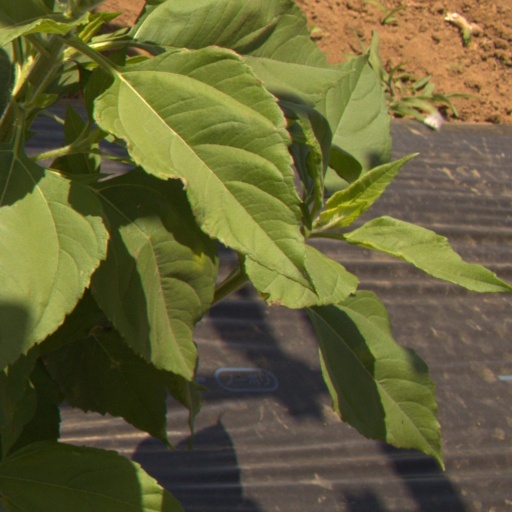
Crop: Jerusalem artichoke